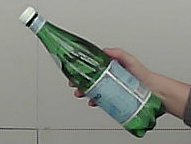
Product: sanpellegrino_water